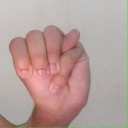
अक्षर: म